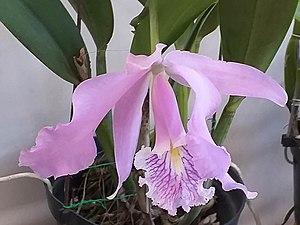
Cattleya. Taïchung, Taïwan.